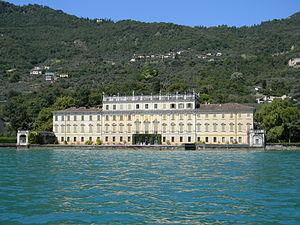
Villa Bettoni à Bogliaco di Gargnano, vu depuis le lac de Garde.
Adriano Cristofali, né le 27 mars 1718 à Vérone et décédé en 1788 est un architecte italien.